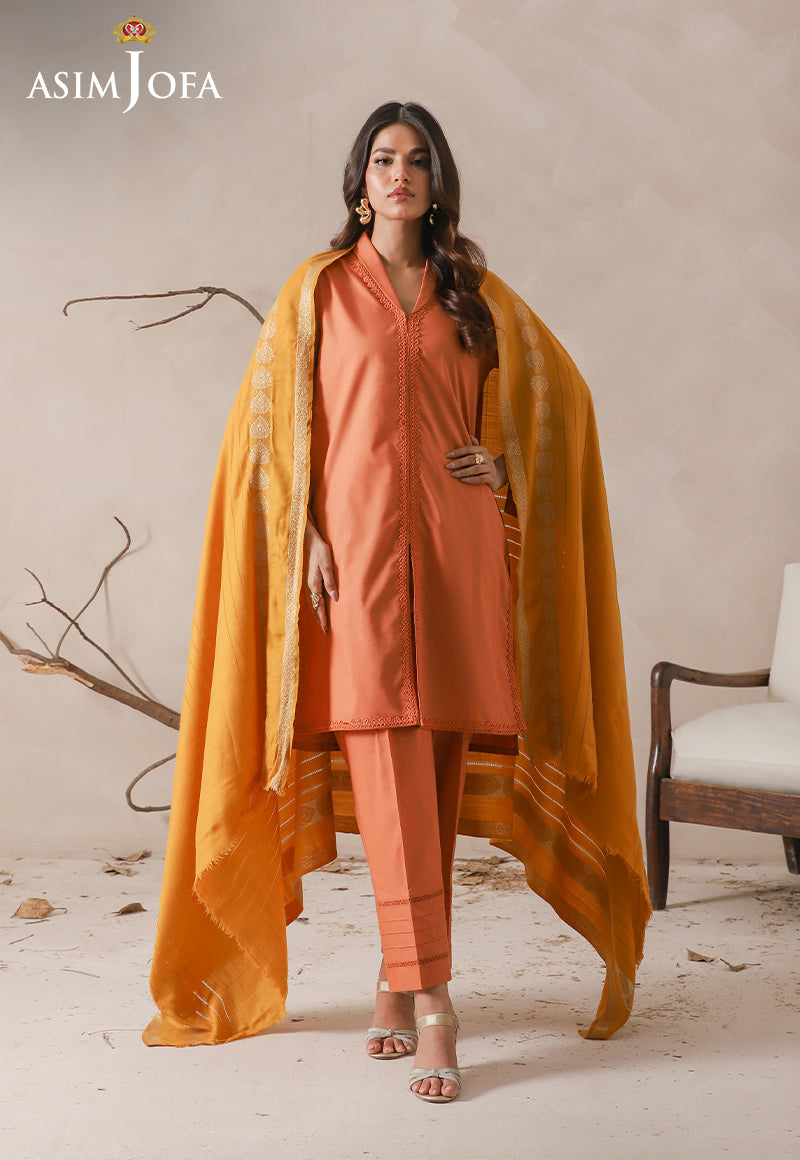
orange joha silk suit